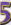
Number: 5